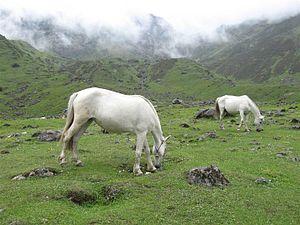
Le Jumli est une race de chevaux native du Népal, originaire du district de Jumla, et présente dans une grande partie du Népal ainsi que dans l'Uttarakhand, en Inde. il est surtout employé comme cheval de bât, que ce soit dans le cadre de l'économie de survie ou pour le tourisme équestre.